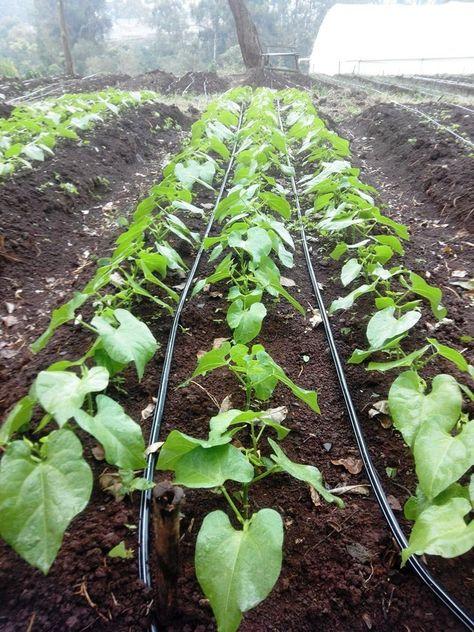
Matuta ya shamba yaliyopandwa na kumea mazao ya chakula, huku pembezoni mwa matuta hayo kukiwa na mabomba yanayopitisha maji kwa ajili ya kilimo cha umwagiliaji.